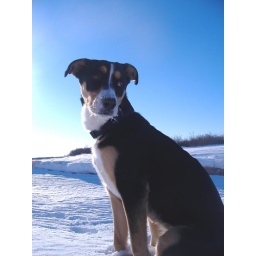
Taking a break from running around the river like a loony...